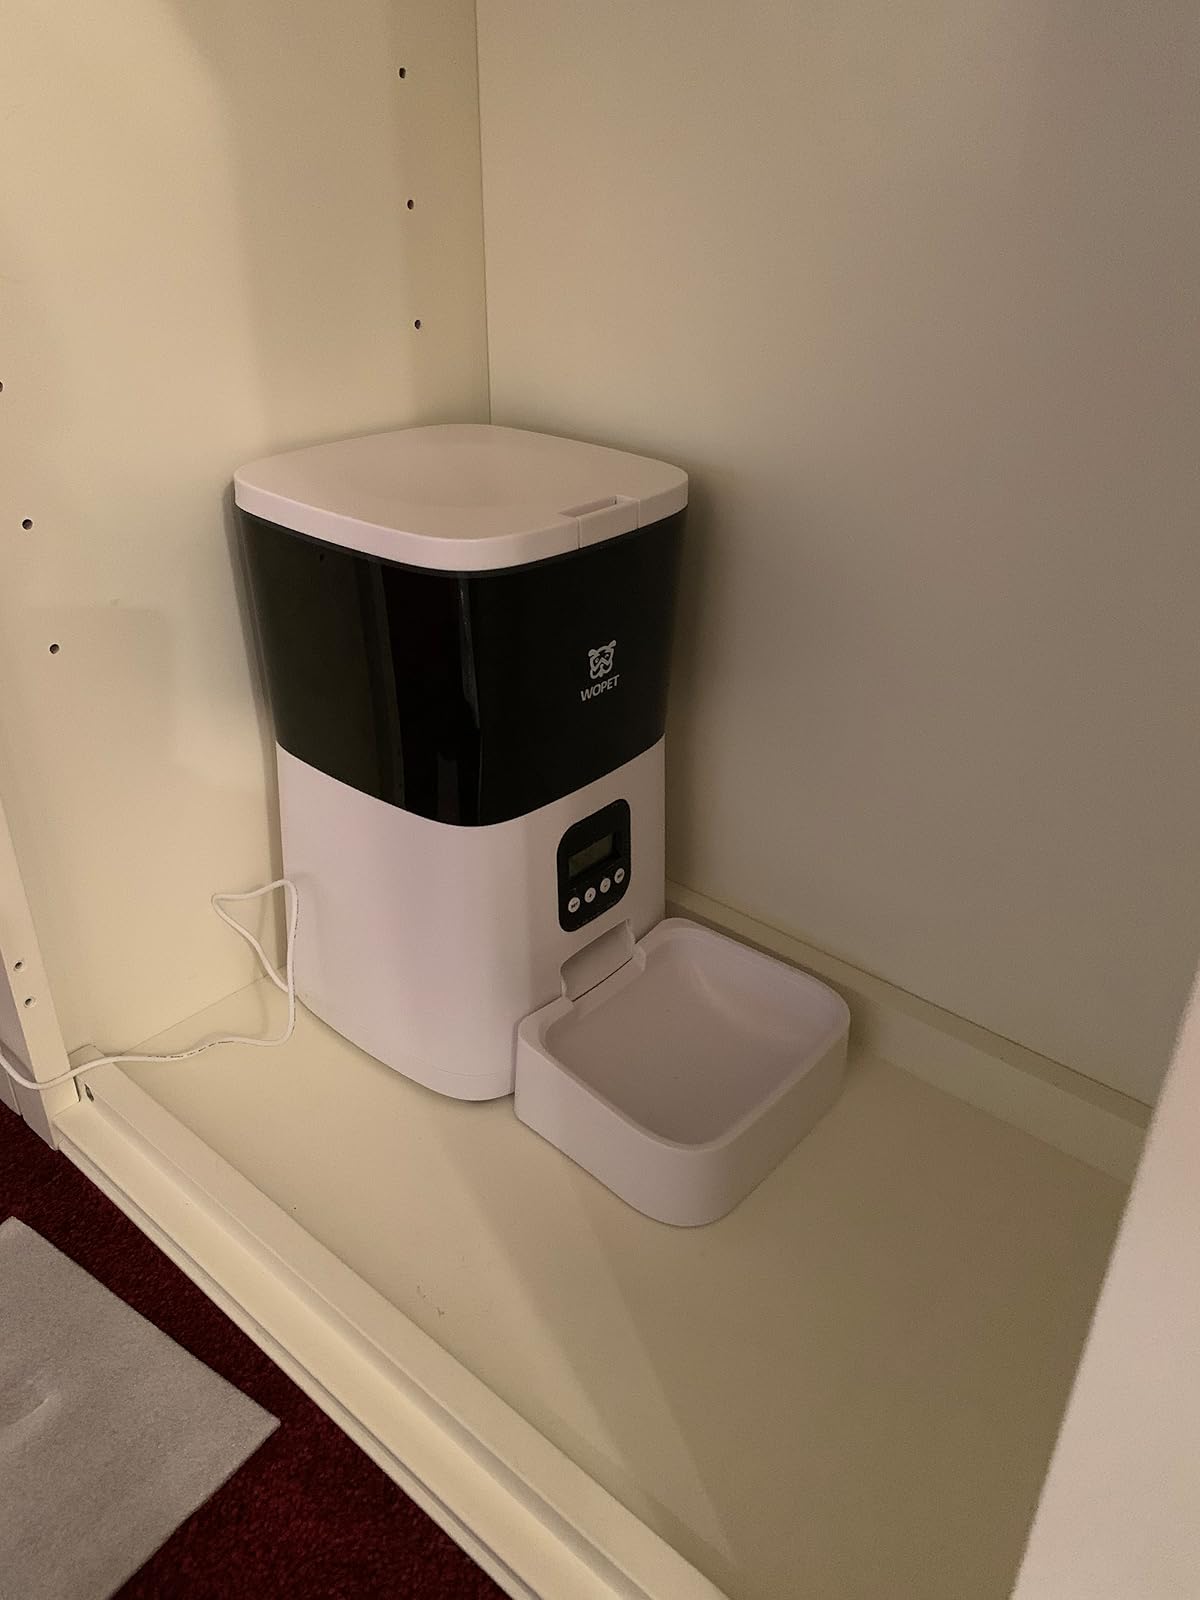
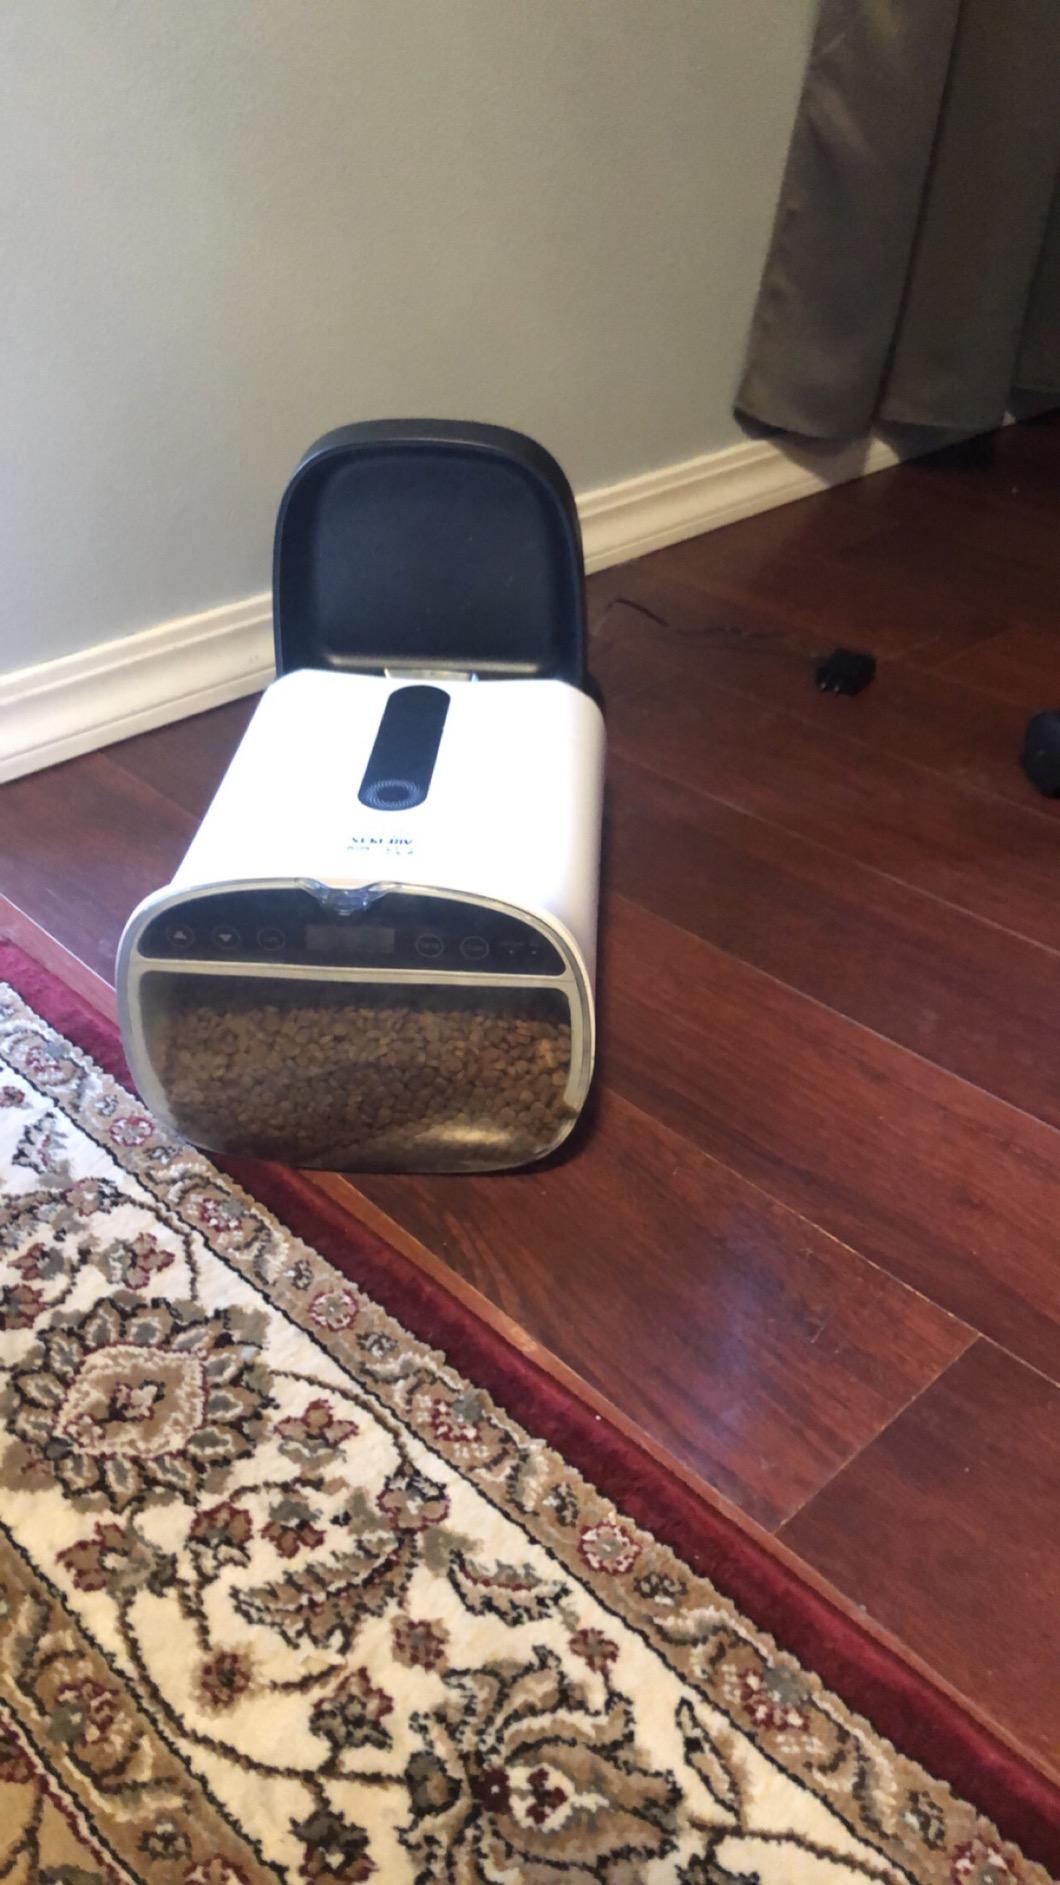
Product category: items_feeder
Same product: no